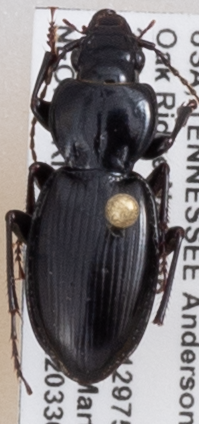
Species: Cyclotrachelus fucatus
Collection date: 2022-03-30
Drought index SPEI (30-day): -0.996
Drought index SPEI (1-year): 0.472
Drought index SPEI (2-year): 0.9